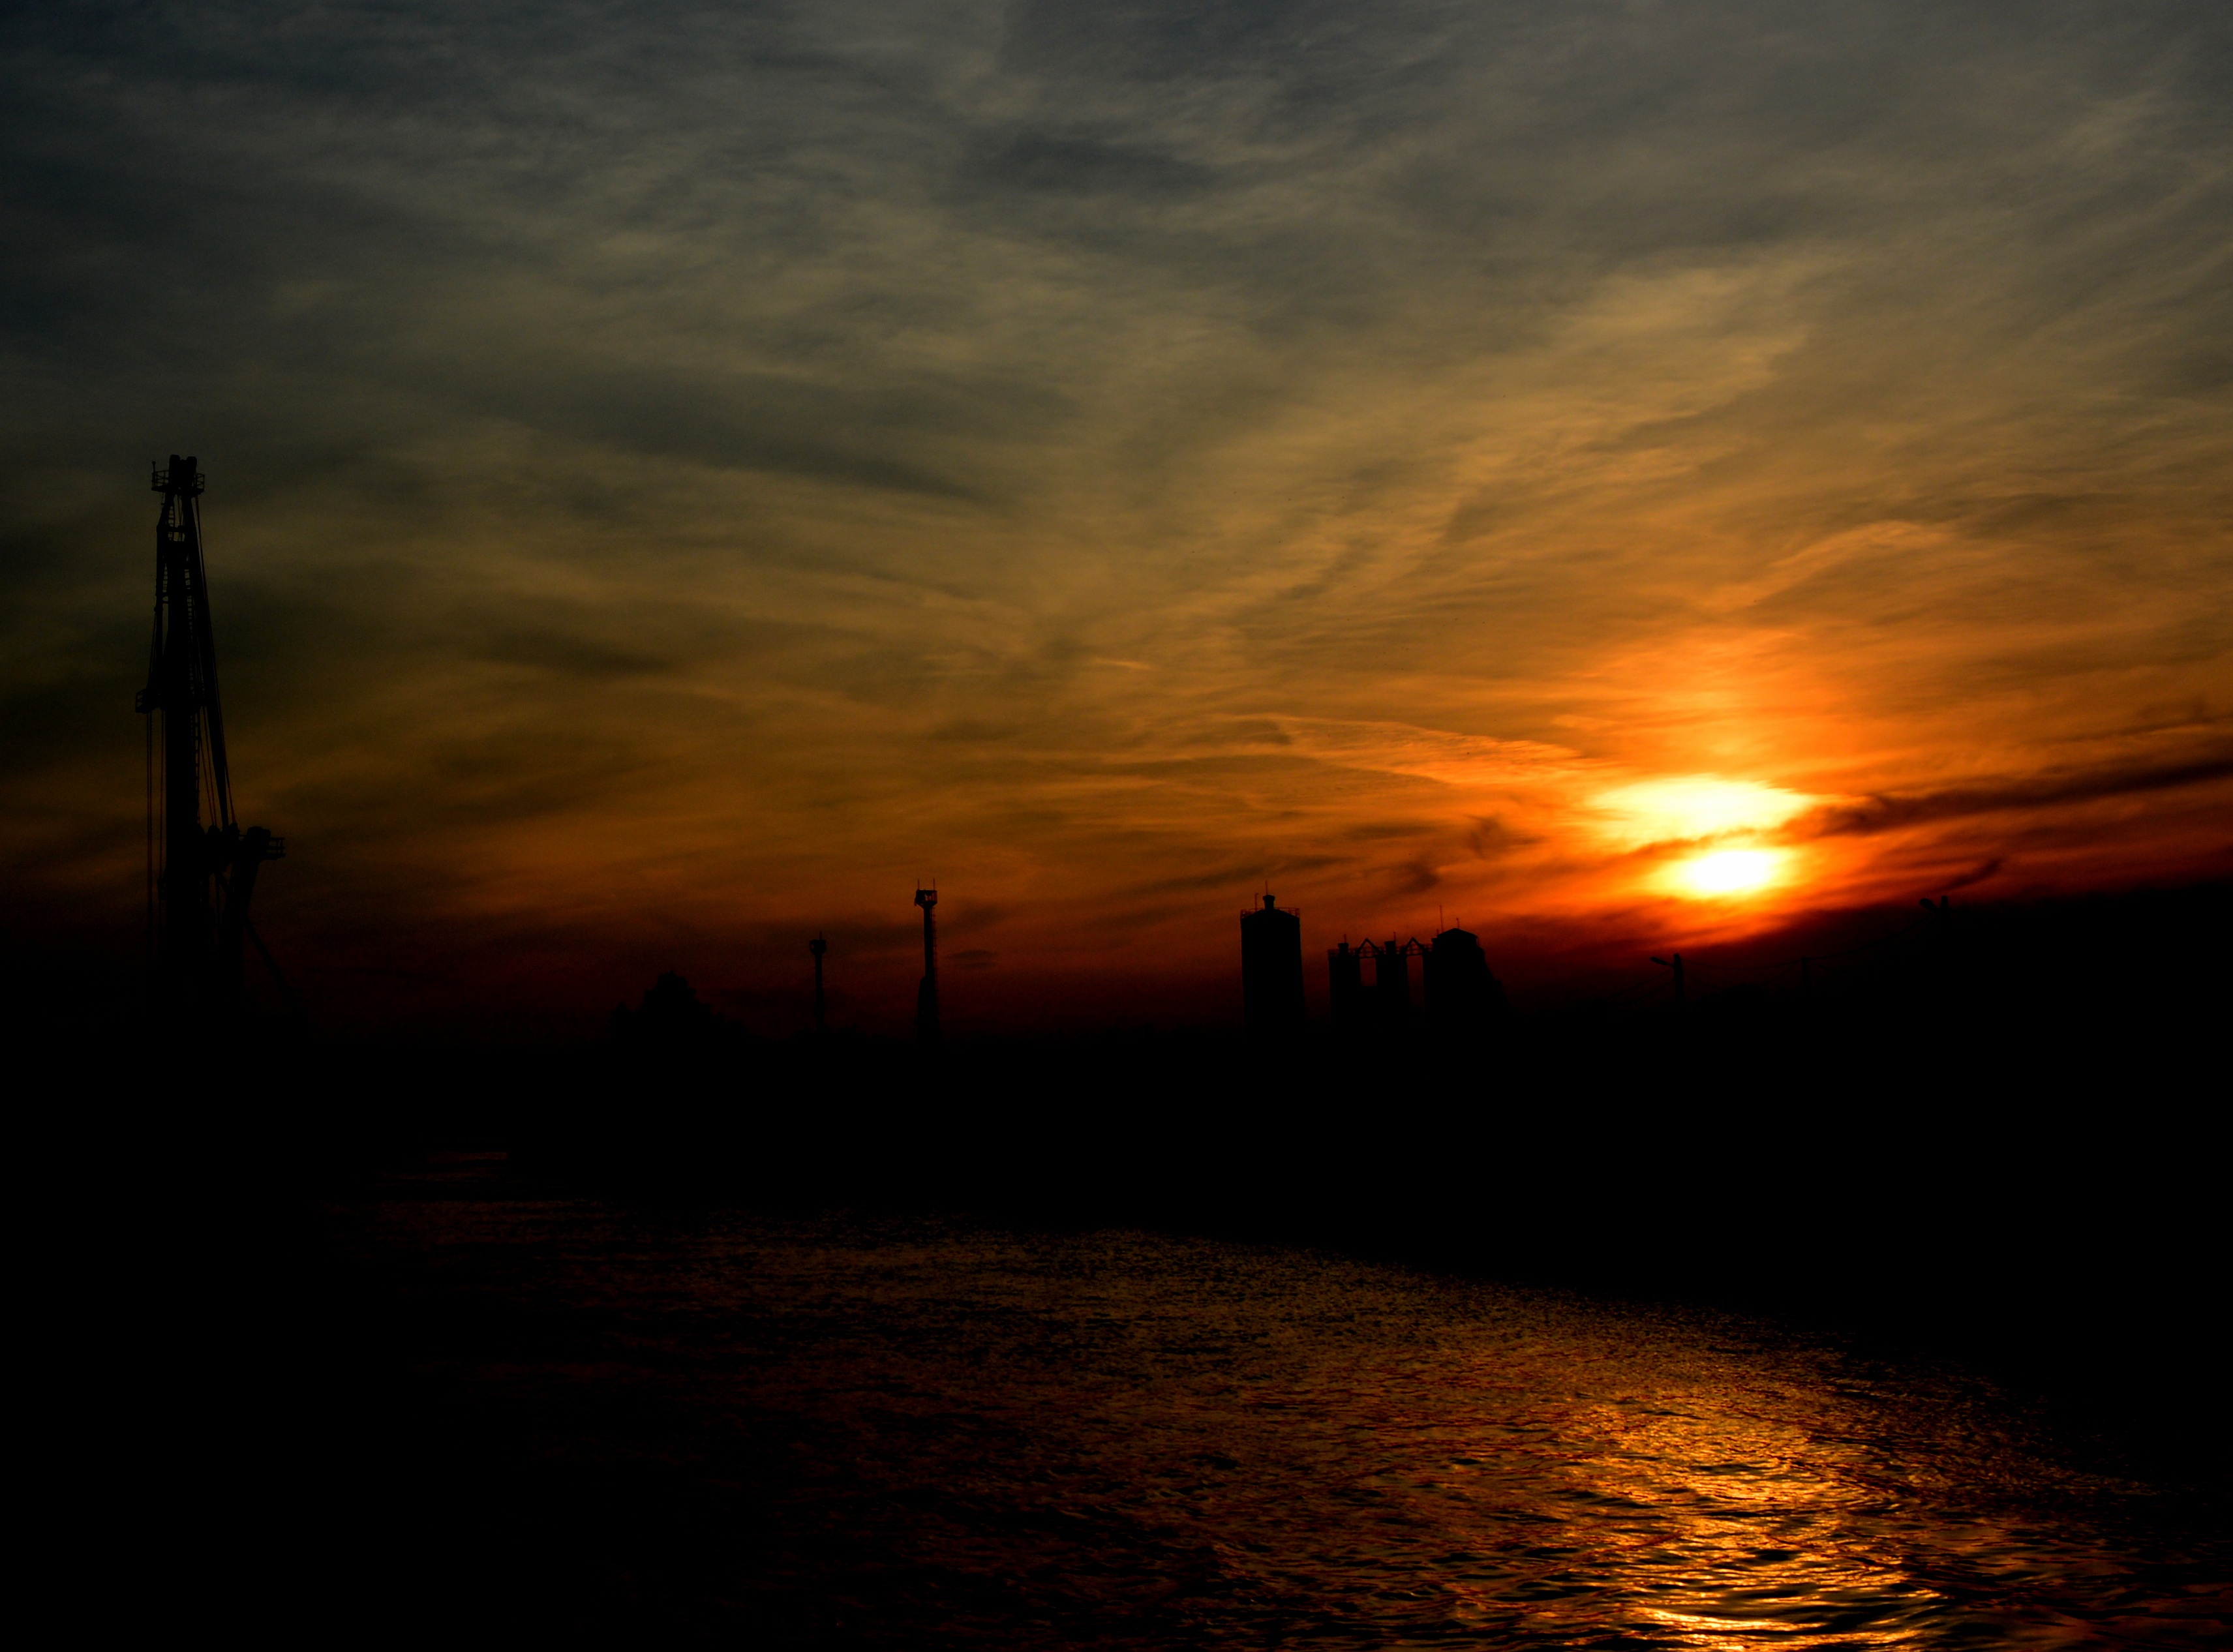
sea, water, horizon, cloud, sky, sun, sunrise, sunset, sunlight, morning, lake, dawn, atmosphere, dusk, evening, red, port, in the evening, shadows, afterglow, red sky at morning